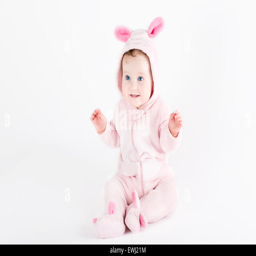
cute funny baby dressed as a bunny